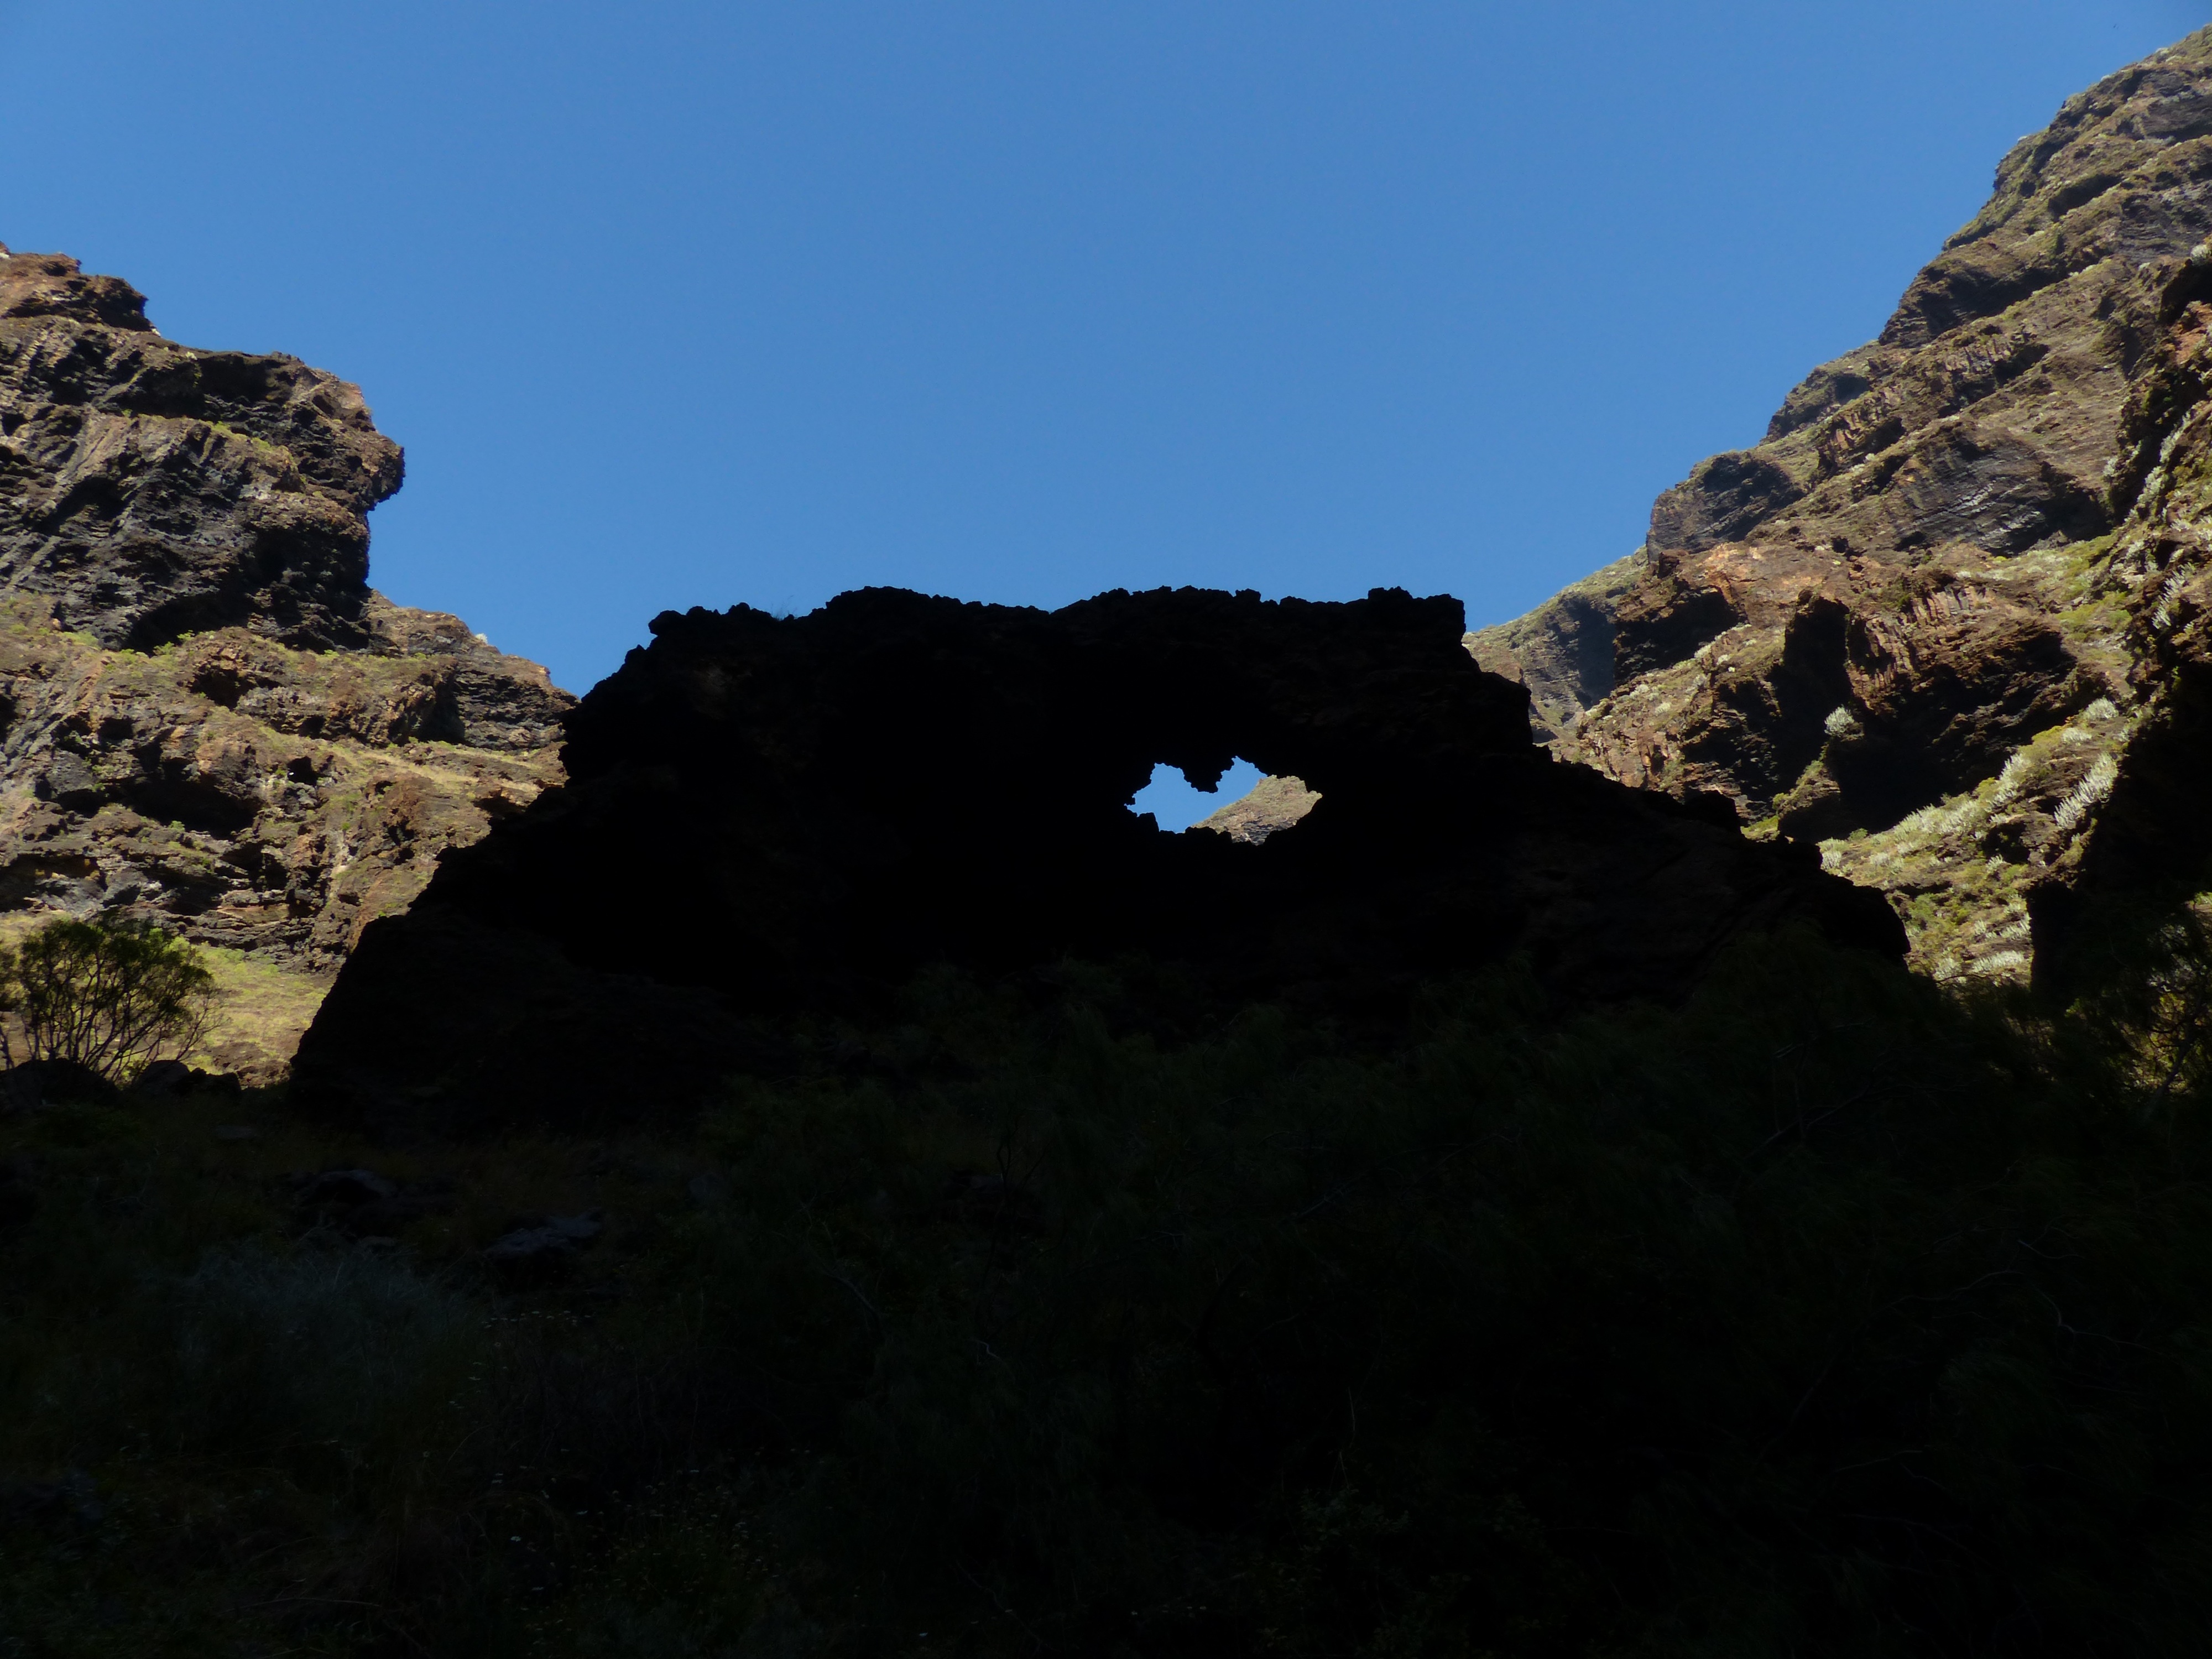
landscape, sea, nature, rock, mountain, valley, mountain range, formation, cliff, hike, gorge, terrain, geology, mountains, plateau, tenerife, wadi, canary islands, landform, geographical feature, mountainous landforms, masca ravine, teno mountains